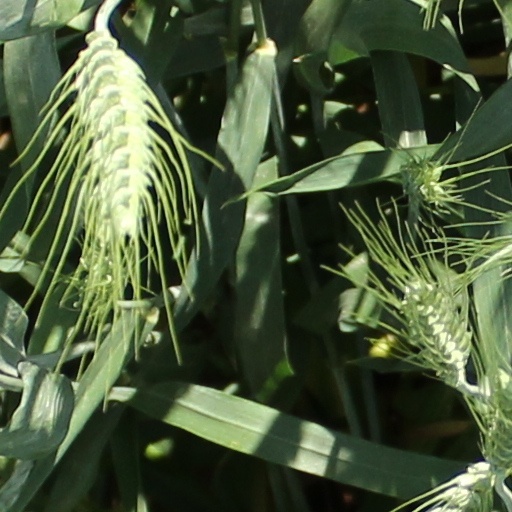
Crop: wheat